Disney Dreamlight Valley

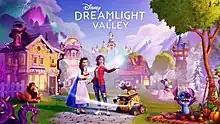
Primary key artwork used since the game's early access period in 2022

Disney Dreamlight Valley is a 2023 life simulation adventure game developed by Gameloft Montreal and published by Gameloft. The game has players tend to a magical valley populated by various Disney and Pixar characters who previously underwent a curse that caused them to lose their memories of their lives in the valley.